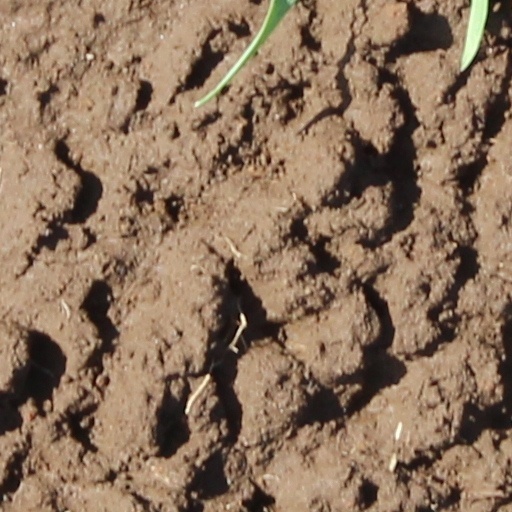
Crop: wheat